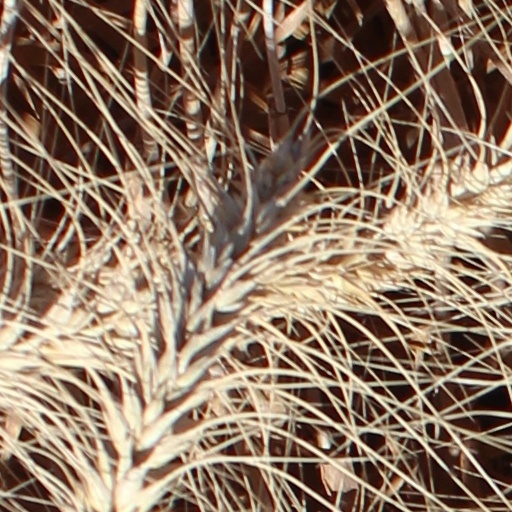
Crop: wheat